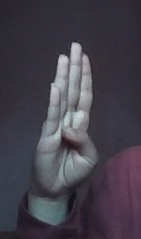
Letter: kaaf